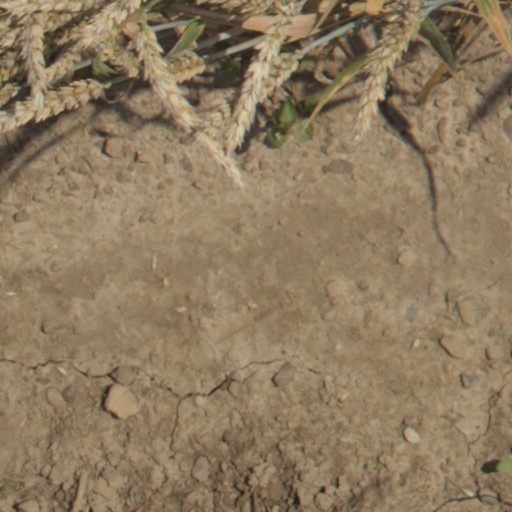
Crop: wheat